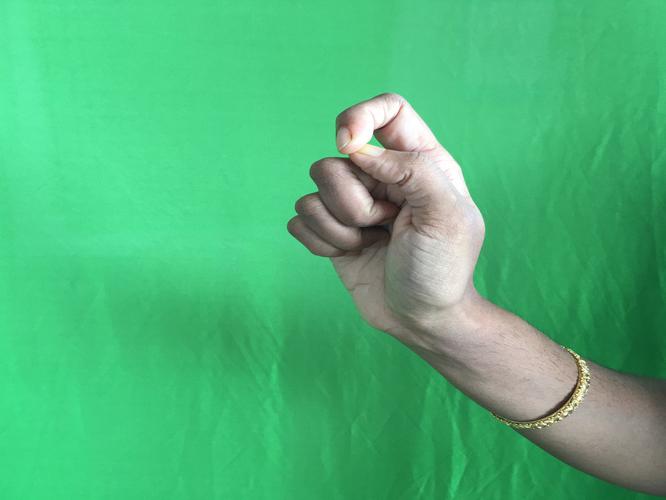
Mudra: Kapith
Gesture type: single_hand